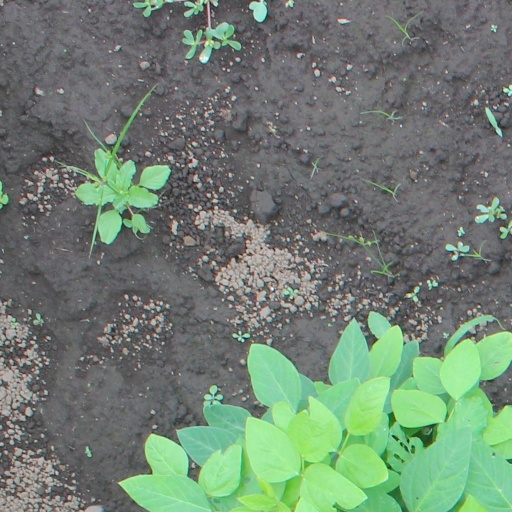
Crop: soybean